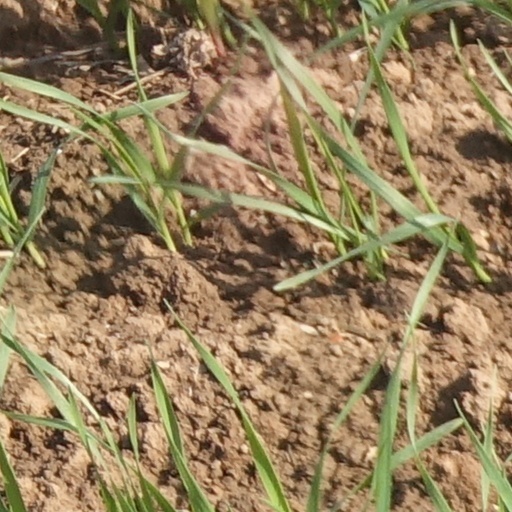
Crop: wheat